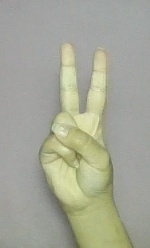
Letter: taa